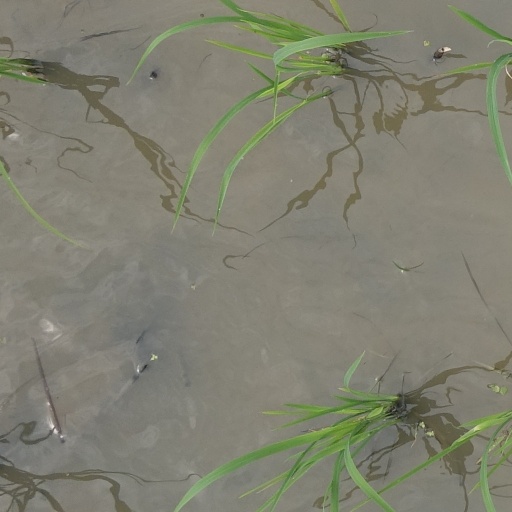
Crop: rice